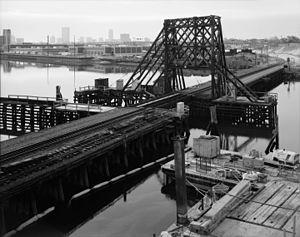
La Mystic River est un cours d'eau du Massachusetts, aux États-Unis.